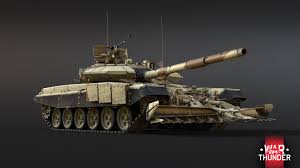
Label: T-90